Parque Dom Pedro II

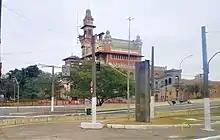
Palácio das Indústrias, located in Parque Dom Pedro II

The park is crossed by five viaducts and Avenida do Estado, with about half of the green area it originally had when it was inaugurated. Its area is home to the Parque Dom Pedro II bus terminal (the busiest in the city, serving mainly the eastern, southeastern and northeastern regions of the capital), the Pedro II Station of the São Paulo Metro and the São Paulo State School. This gave rise to one of the largest concentrations of hawkers in São Paulo.